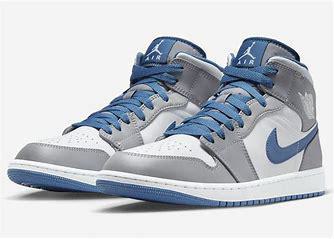
Brand: Nike
Model: 1 Mid